No. 78 Squadron RAF

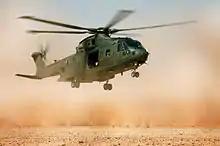
AgustaWestland Merlin HC3 of No. 78 Squadron during a training exercise in the Californian Desert, 2009

In December 2007, No. 78 Squadron reverted to its previous identity of No. 1564 Flight and a new No. 78 Squadron stood-up at RAF Benson as part of the Joint Helicopter Command on 28 January 2008, flying the AgustaWestland Merlin HC3 and six new Merlin HC3A helicopters purchased from Denmark. The squadron shared the total fleet of twenty eight RAF Merlin helicopters with No. 28 (AC) Squadron, also based at RAF Benson.